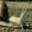
Label: snail